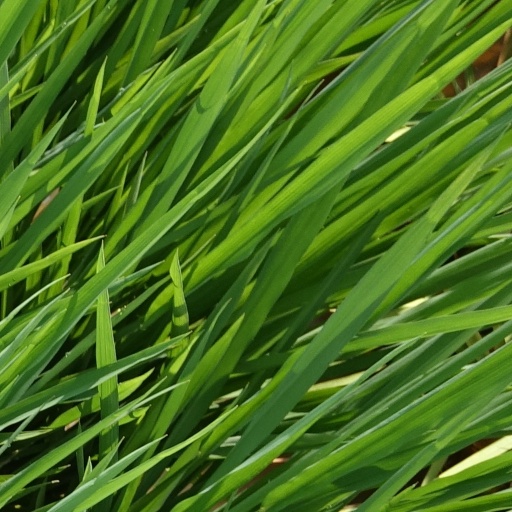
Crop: rice